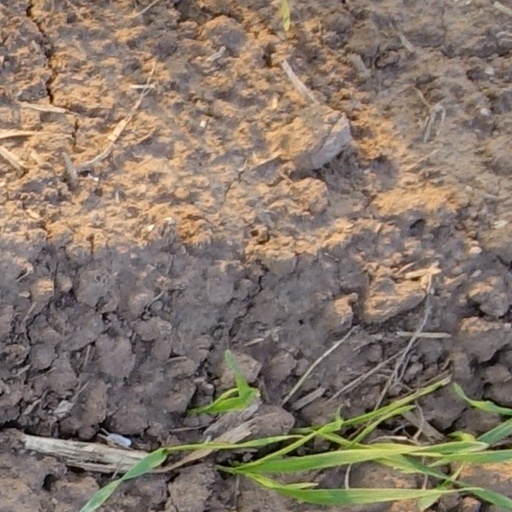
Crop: wheat